Daisy de Melker

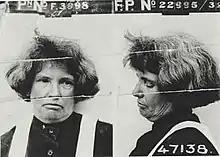

Daisy Louisa C. de Melker (née Hancorn-Smith; 1 June 1886 – 30 December 1932), simply known as Daisy de Melker, was a South African nurse who was accused of poisoning two husbands with strychnine for their life insurance money; all she was found guilty of, however, was poisoning her only son with arsenic for reasons which are still unclear. De Melker is the second woman to have been hanged in South African criminal history.